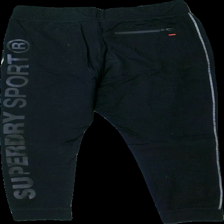
View: back
Type: Trousers
Category: Men
Brand: Not in the list
Brand text on label: Super dry sports
Colors: Black
Material: 73% Cotton 27% Polyester
Pattern: Logo print
Cut: Regular
Trend: Sports
Price range: <50
Recommended usage: Export
Description: Black sweatpants with logo print